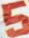
Number: 5